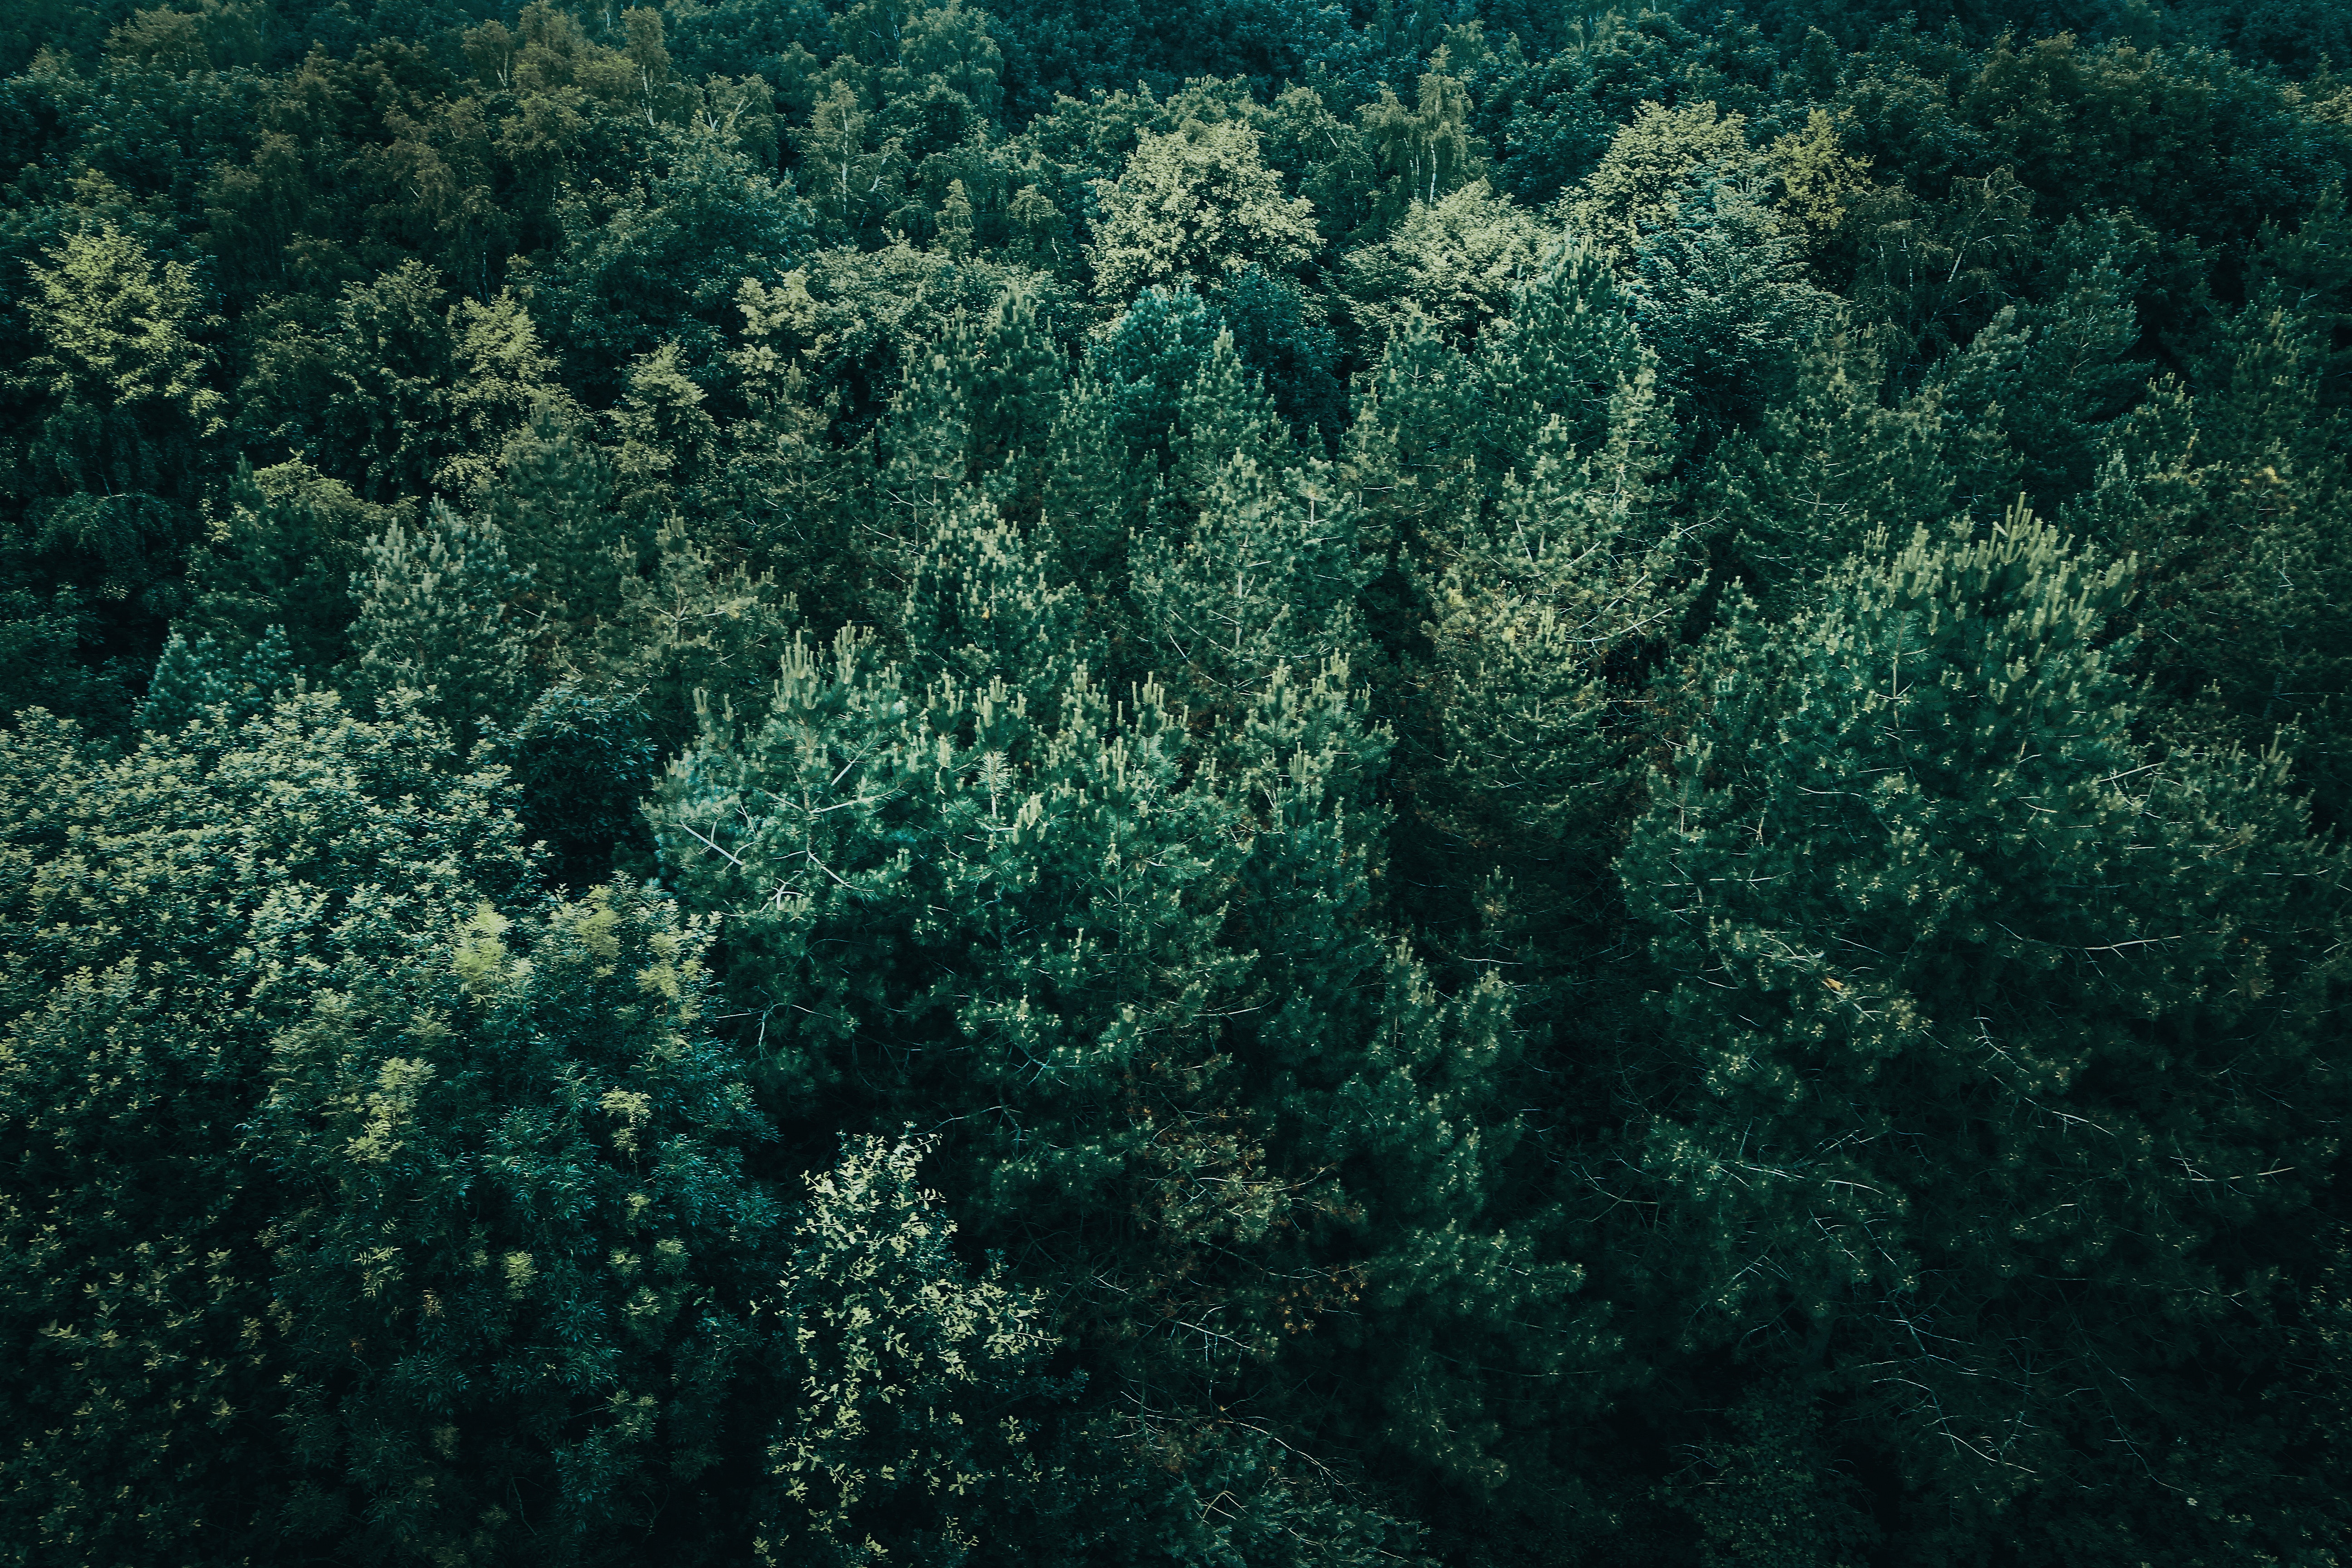
vegetation, green, tree, biome, forest, tropical and subtropical coniferous forests, natural environment, nature reserve, plant, plant community, jungle, rainforest, organism, woody plant, temperate broadleaf and mixed forest, shrubland, subshrub, temperate coniferous forest, landscape, shrub, evergreen, wildlife, conifer, chaparral, valdivian temperate rain forest, old growth forest